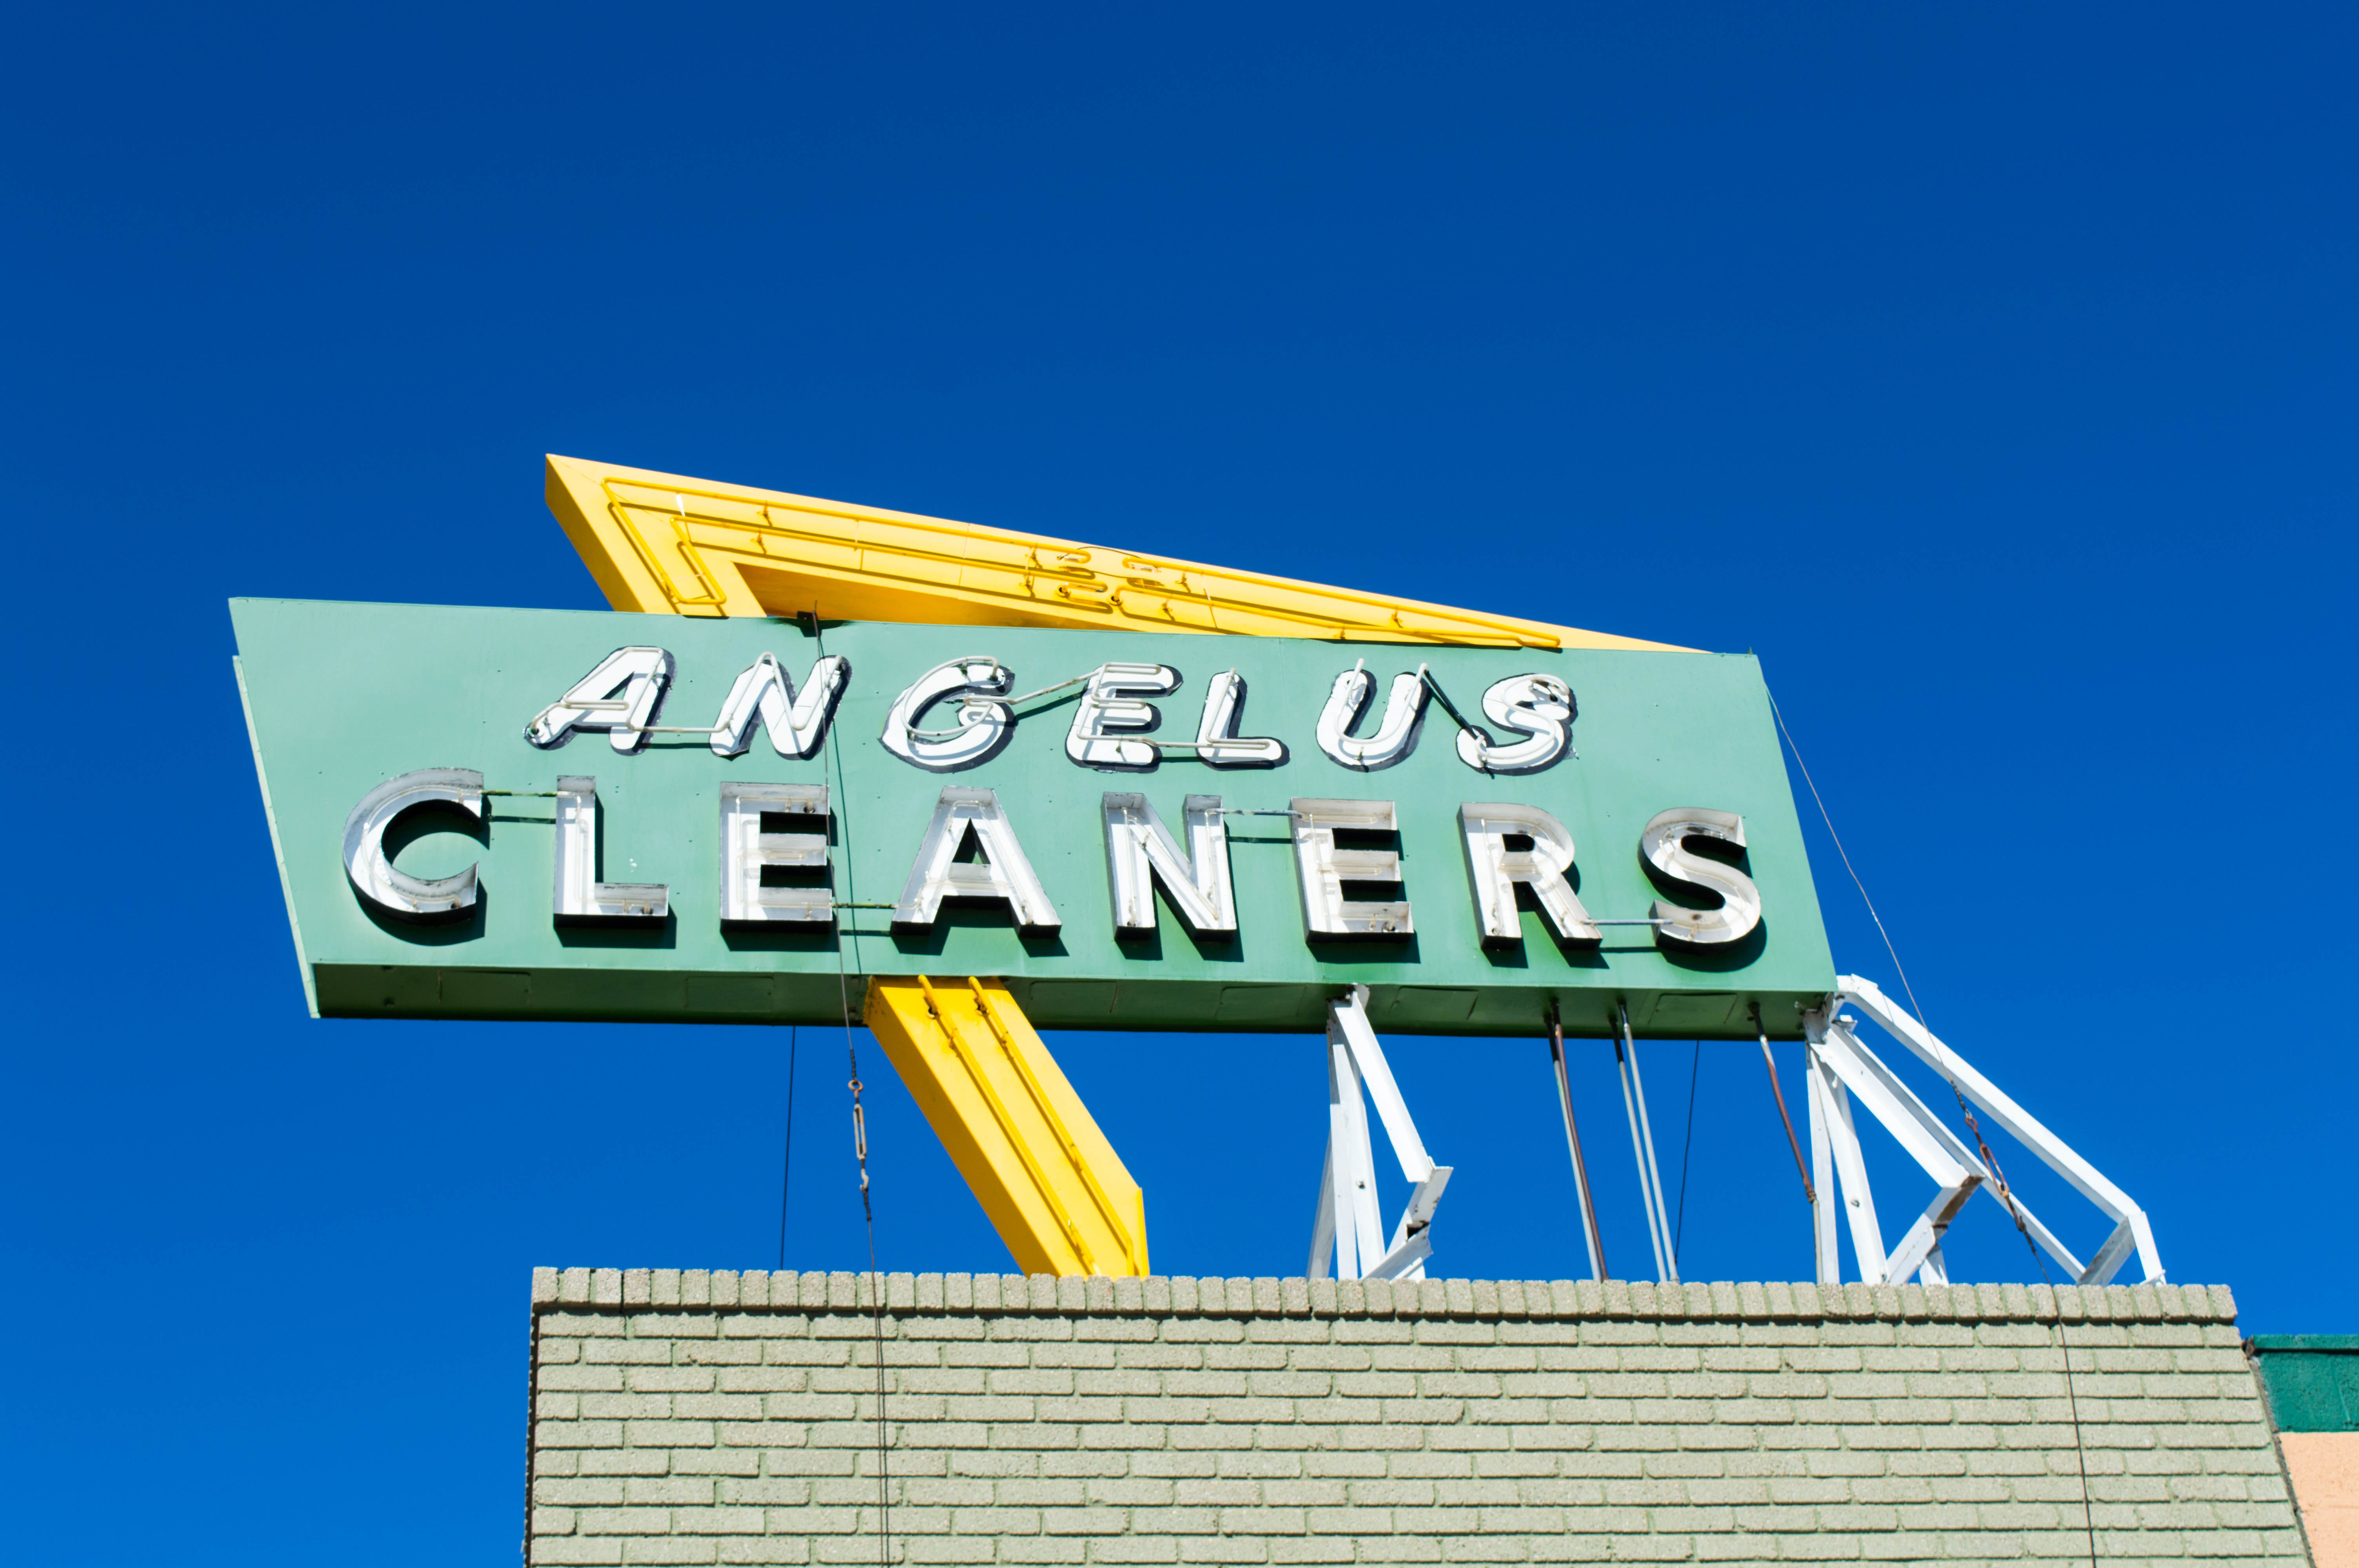
vintage, advertising, sign, usa, america, street sign, signage, shield, cleaning, traffic sign